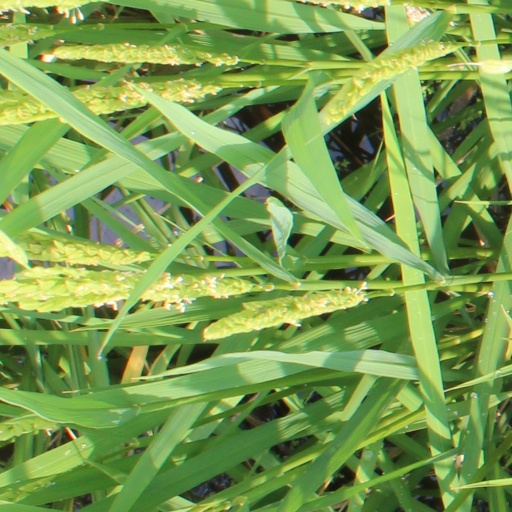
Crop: rice